Wars of Alexander the Great

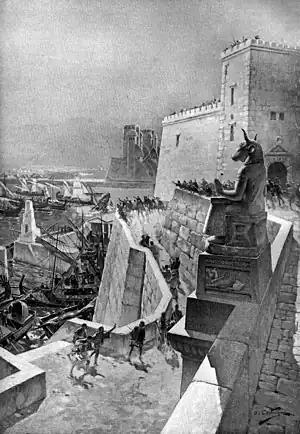
A naval action during the siege, Drawing by André Castaigne

The Siege of Tyre occurred in 332 BC when Alexander set out to conquer Tyre, a strategic coastal base. Tyre was the site of the only remaining Persian port that did not capitulate to Alexander. Even by this point in the war, the Persian navy still posed a major threat to Alexander. Tyre, the largest and most important city-state of Phoenicia, was located both on the Mediterranean coast as well as a nearby Island with two natural harbors on the landward side. At the time of the siege, the city held approximately 40,000 people, though the women and children were evacuated to Carthage, an ancient Phoenician colony.